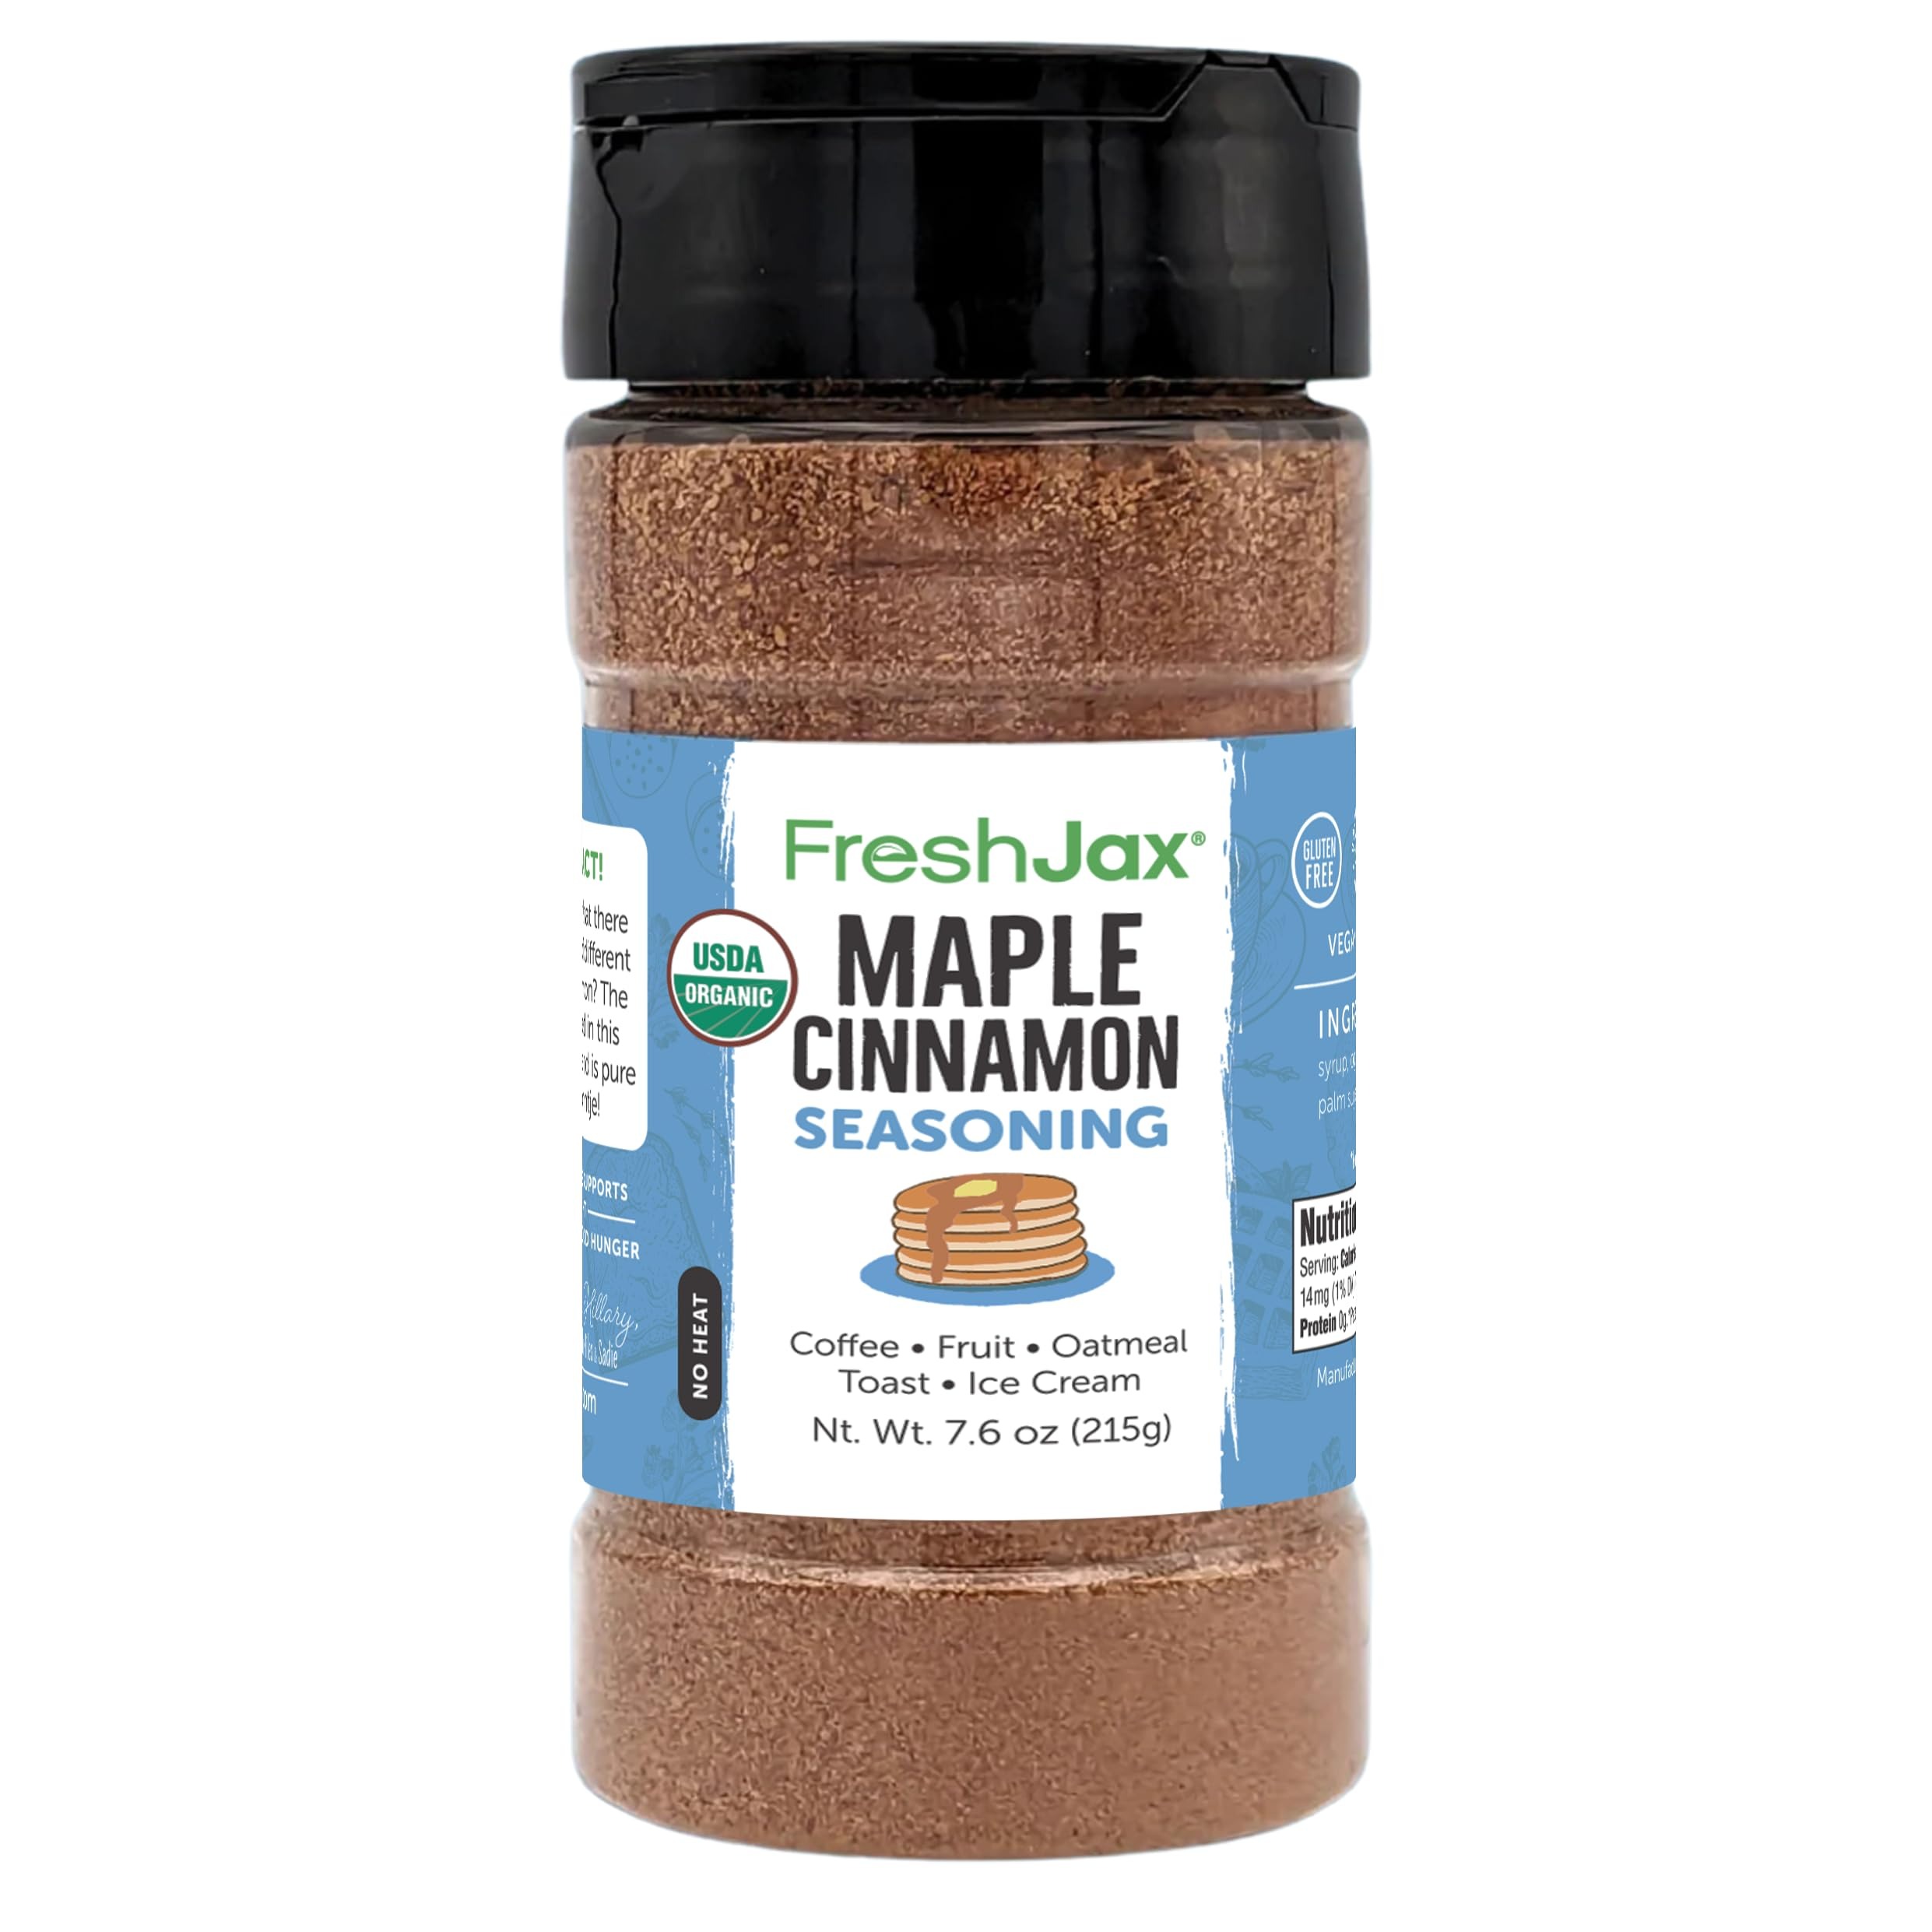
Item Name: FreshJax Organic Maple Cinnamon Topping (7.6 oz) – Sweet Maple Spice for Coffee, Popcorn & Baking, Gourmet Seasoning
Bullet Point 1: MAPLE CINNAMON BLEND : Elevate your favorite dishes with the irresistible combination of sweet maple and warm cinnamon. Our Maple Cinnamon Topping adds a gourmet touch to pancakes, toast, fruit, oatmeal, coffee, and more
Bullet Point 2: VERSATILE CULINARY COMPANION: From breakfast delights to snack time treats, this topping is incredibly versatile. Try it on smoothies, sweet potato fries, and popcorn for an exquisite burst of flavor that transforms ordinary meals into extraordinary experiences
Bullet Point 3: EASY-TO-USE LARGE SHAKER BOTTLE: Enhance any dishes effortlessly with this maple cinnamon spice blend. Packed in a large BPA-Free, dual-sided shaker bottle, it ensures easy, precise seasoning for flavorful meals. Say goodbye to guesswork—shake for perfection in every bite
Bullet Point 4: KITCHEN ESSENTIALS : Effortlessly enhance any dessert with this must-have seasoning blend. Sprinkle on or use as a seasoning. Perfect for chefs or novices, our spices and seasonings guarantee flavorful success in every meal
Bullet Point 5: ORGANIC & KOSHER SPICE BLENDS : crafted in small batches for rich flavor, each seasoning is made with premium organic ingredients. Gluten-free, vegan, non-GMO, and no artificial flavors, ensuring bold taste in every dish
Bullet Point 6: SUPPORTS A CAUSE: With every purchase, you help fight childhood hunger; FreshJax is committed to making a difference, one meal at a time
Product Description: Oatmeal too bland? Maple Cinnamon. <p>Fruit too sour? Maple Cinnamon. <p>Coffee too bitter? Maple Cinnamon. <p>The answer to all your sweet cravings. <p> Ingredients: Organic dried maple syrup, organic cinnamon, organic coconut palm sugar, sea salt.
Value: 7.6
Unit: Ounce

Price: 16.99